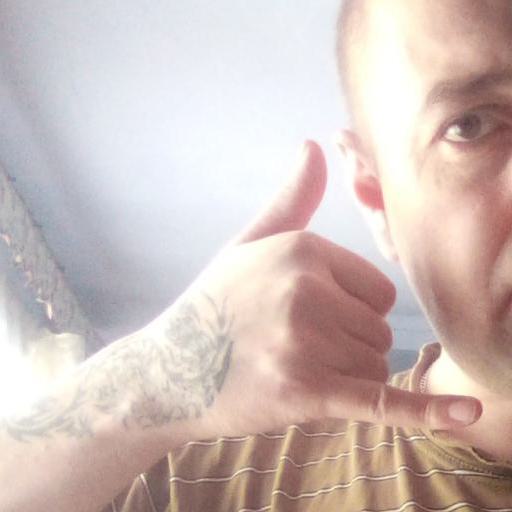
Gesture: call